Freedom Park, Bengaluru

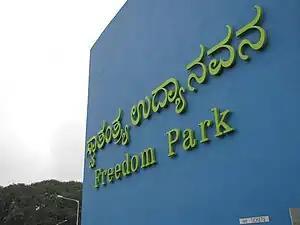
Entrance to Freedom Park

Freedom Park is located in the Central Business District of the city of Bengaluru, Karnataka, India. It was formerly the Central Jail.